Irina Bara

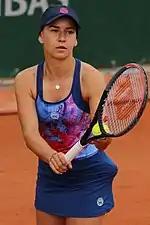
Bara at the 2019 French Open

Bara made her WTA Tour debut in singles at the 2017 Bucharest Open, when she lost as a wildcard player in the first round to Aliaksandra Sasnovich.